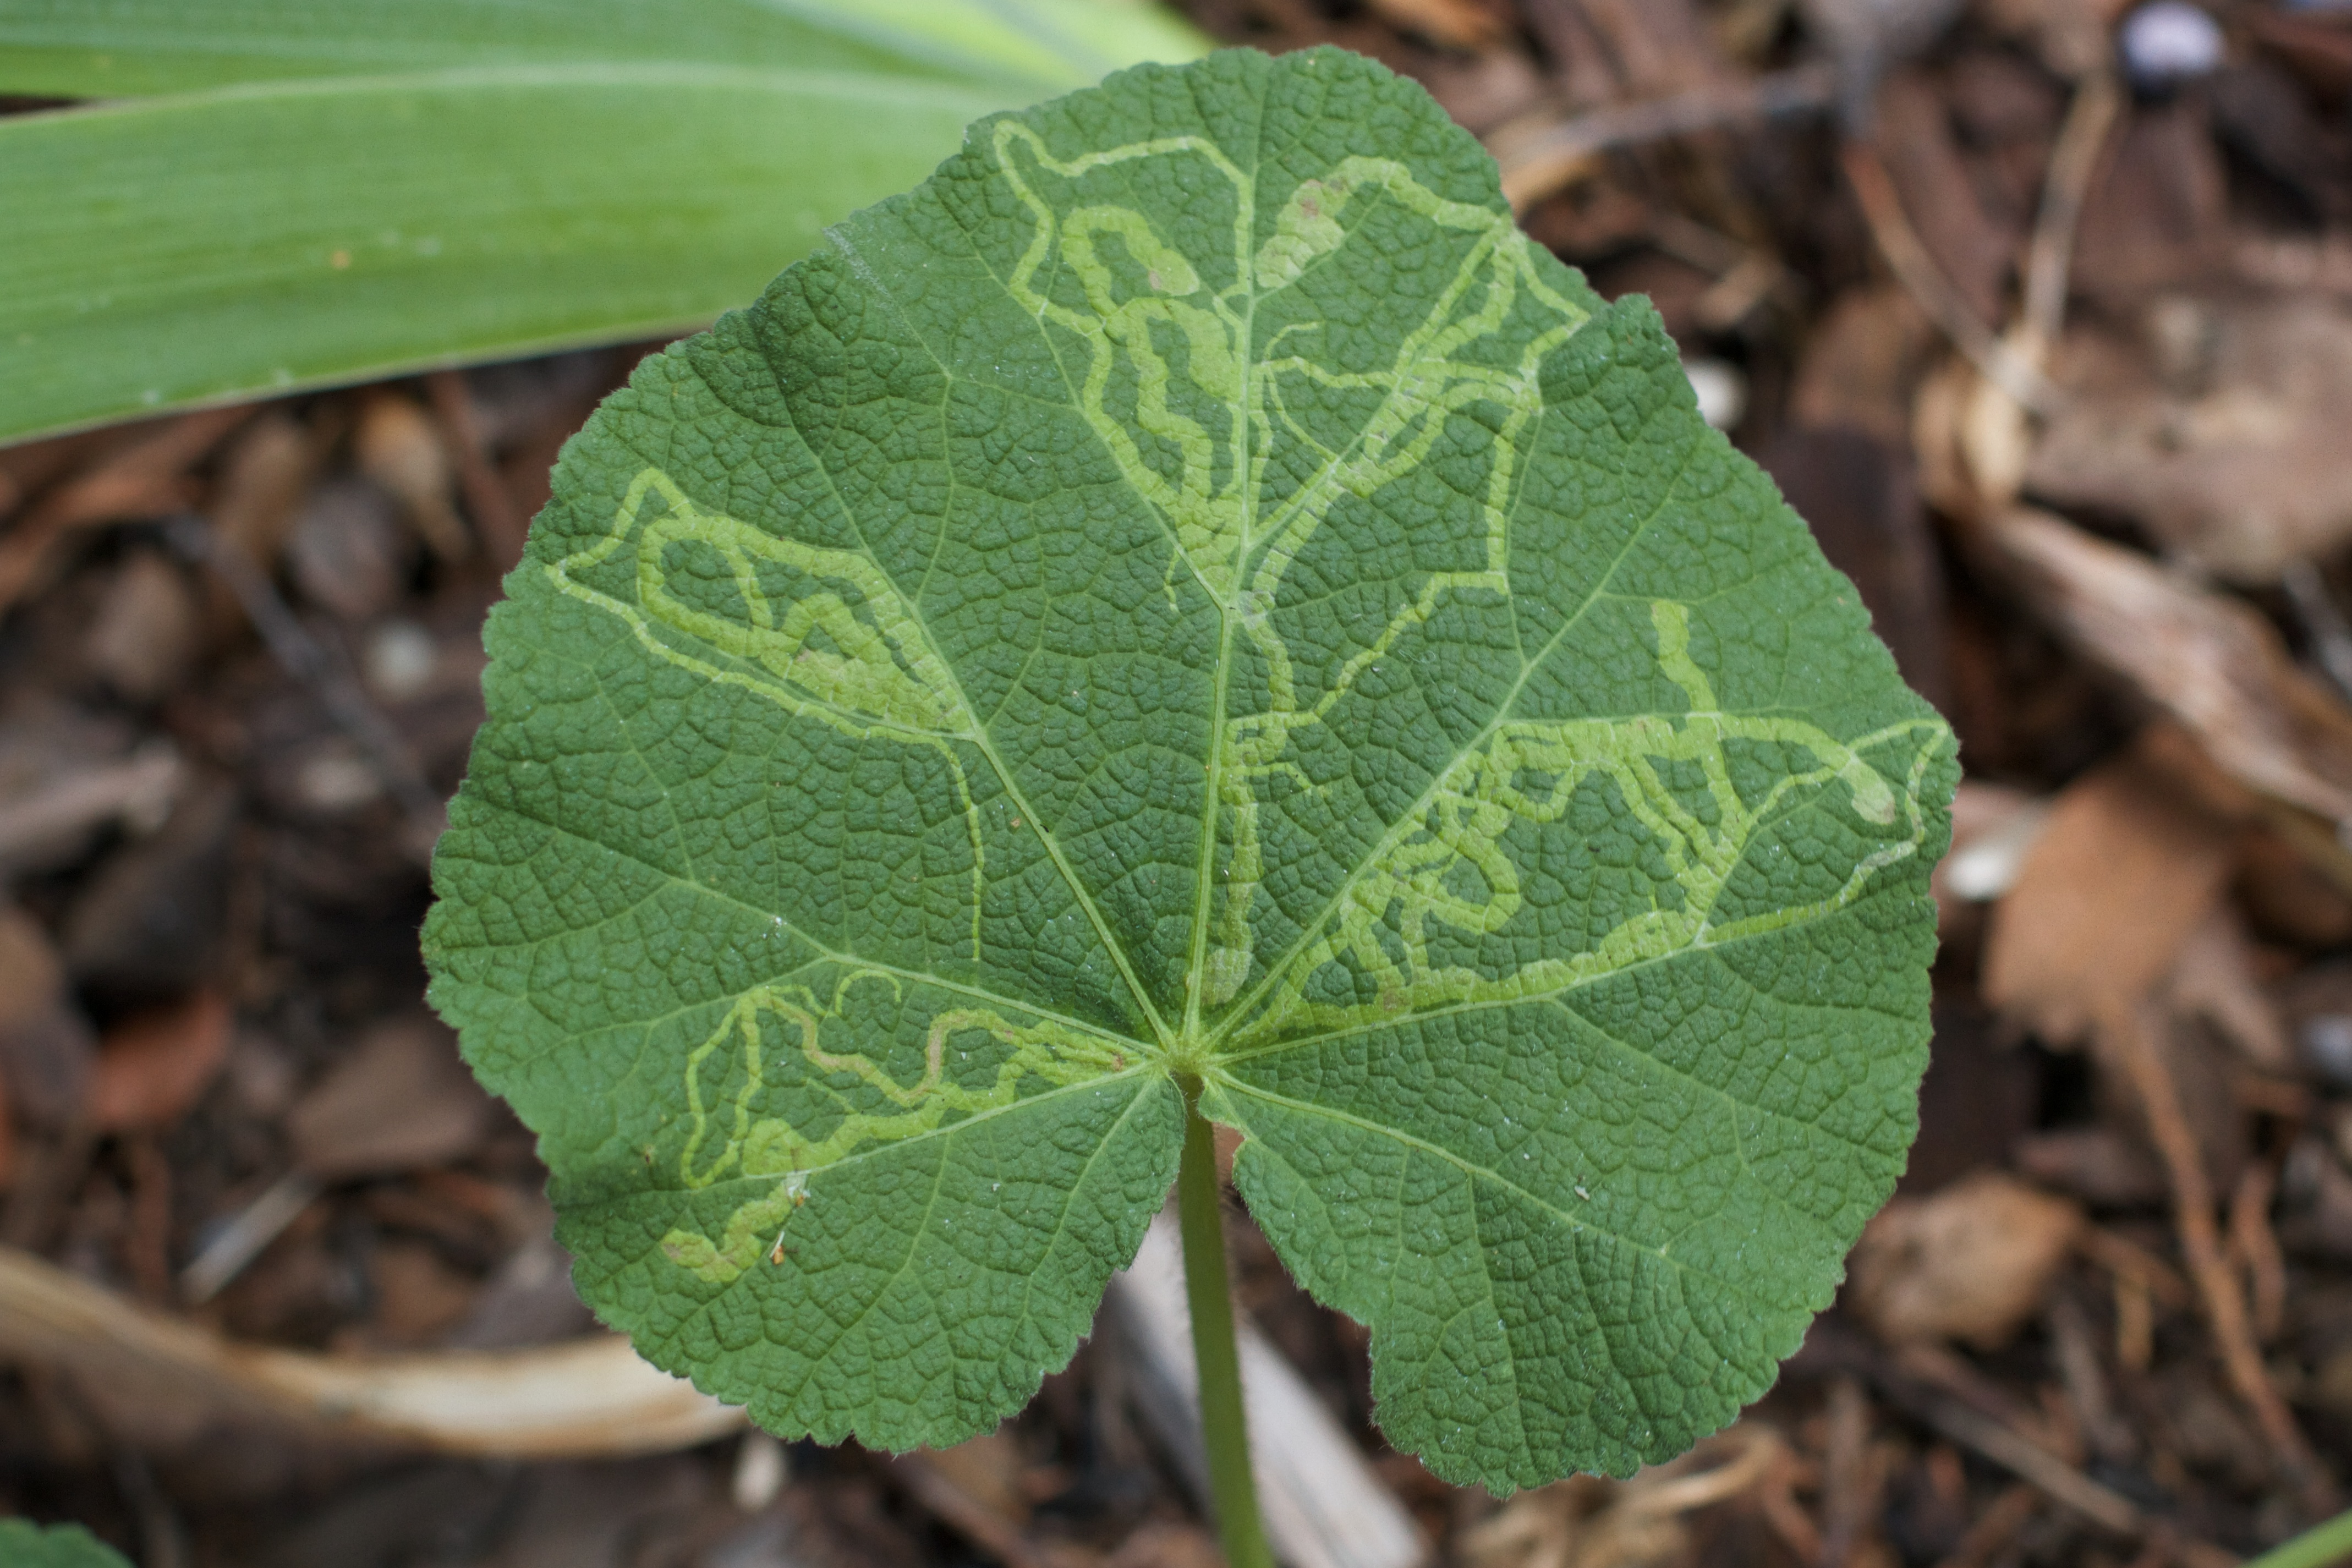
plant, leaf, flower, green, herb, produce, soil, botany, flora, wildflower, flowering plant, annual plant, plant stem, land plant